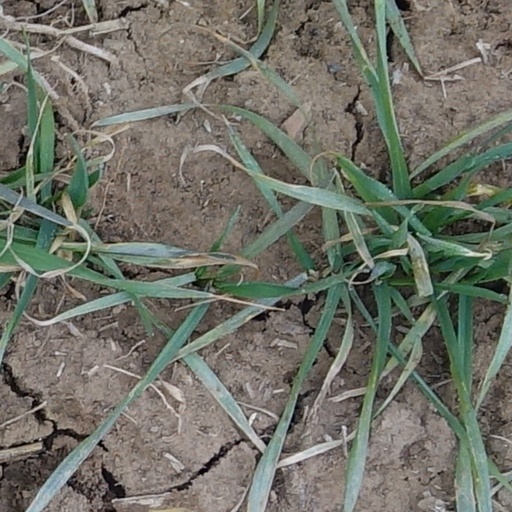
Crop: wheat